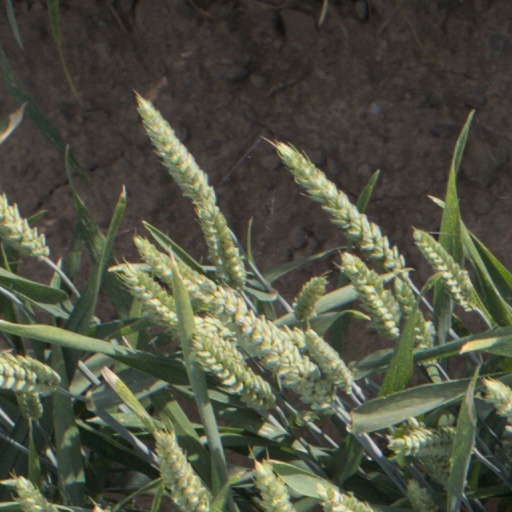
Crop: wheat